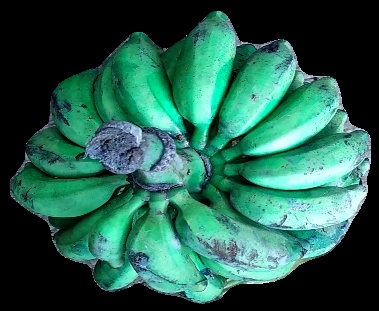
Variety: rasbale
Grade: grade3